IBM i

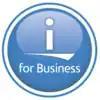
Original IBM i logo

The AS/400 product line was rebranded multiple times throughout the 1990s and 2000s. As part of the 2004 rebranding to "eServer i5", OS/400 was renamed to "i5/OS"; the "5" signifying the use of POWER5 processors. The first release of i5/OS, V5R3, was described by IBM as "a different name for the same operating system".